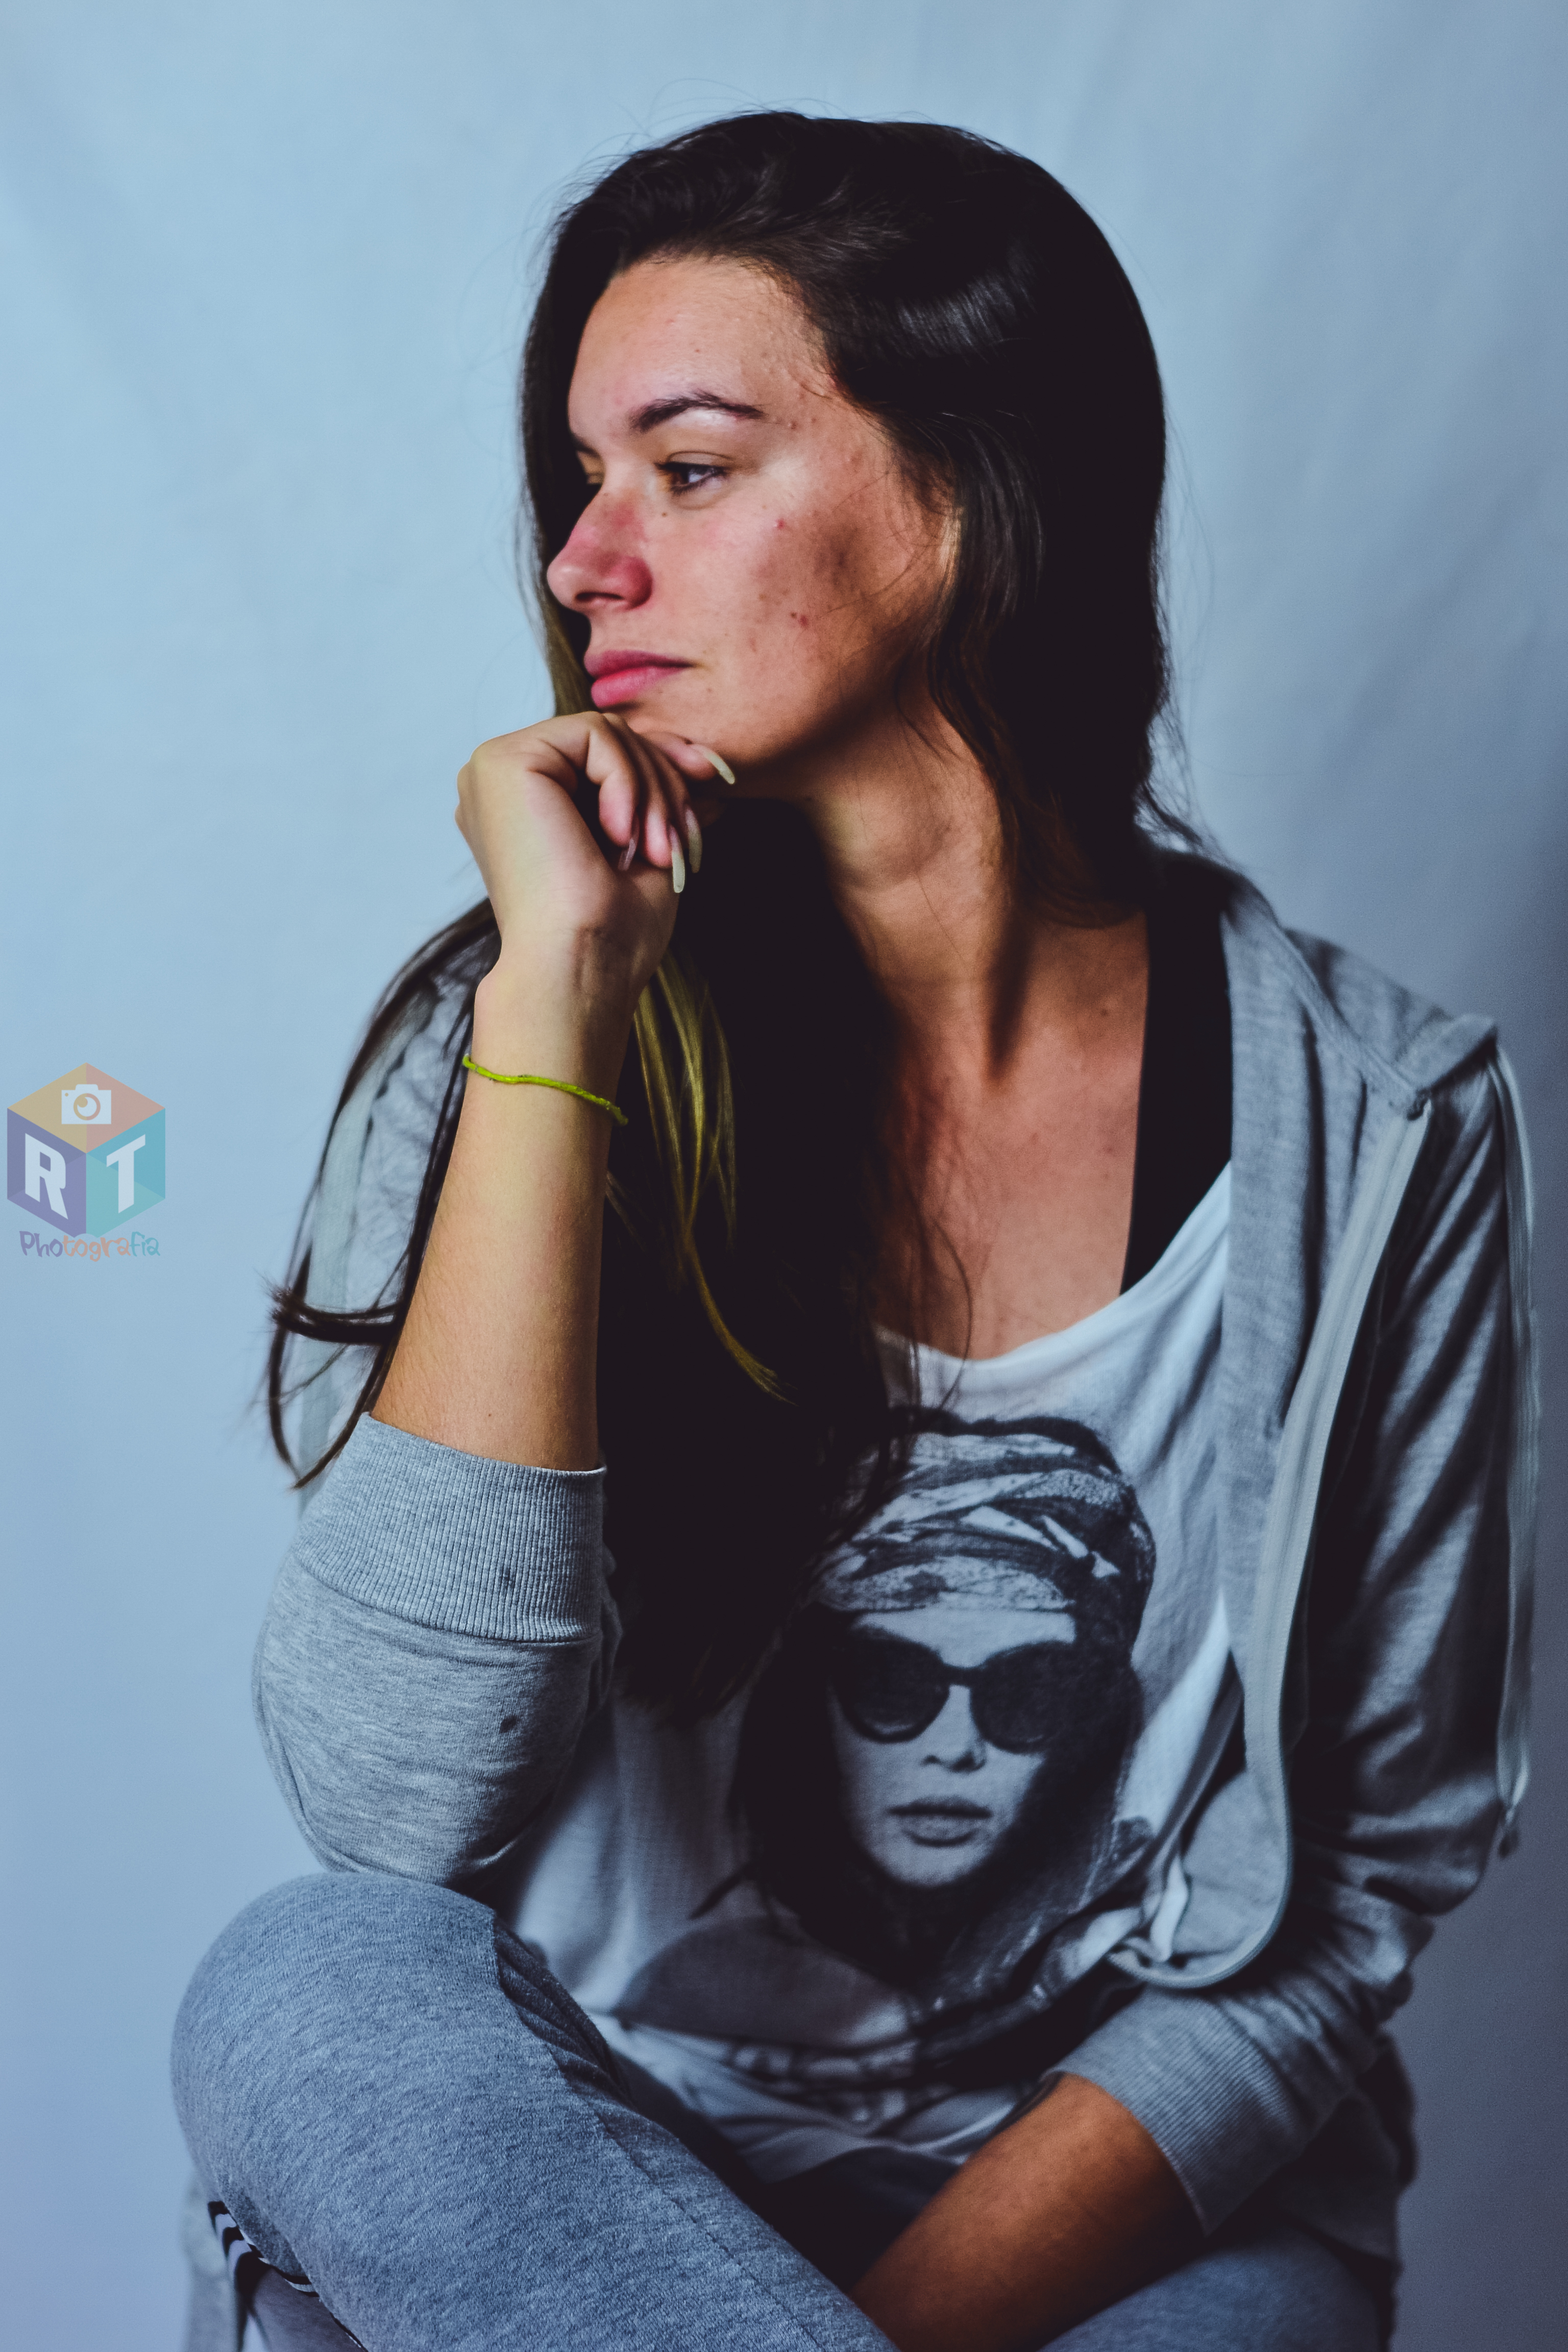
girl, beauty, photography, shoulder, black hair, photo shoot, model, long hair, portrait, brown hair, neck, product